West Worldham

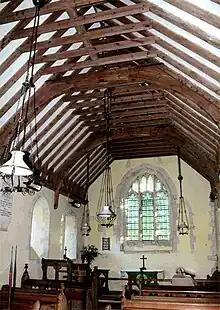
West Worldham St Nicholas church inside

Archeological findings in the fields between West and East Worldham reveal that the area has been inhabited since at least the Palaeolithic era.